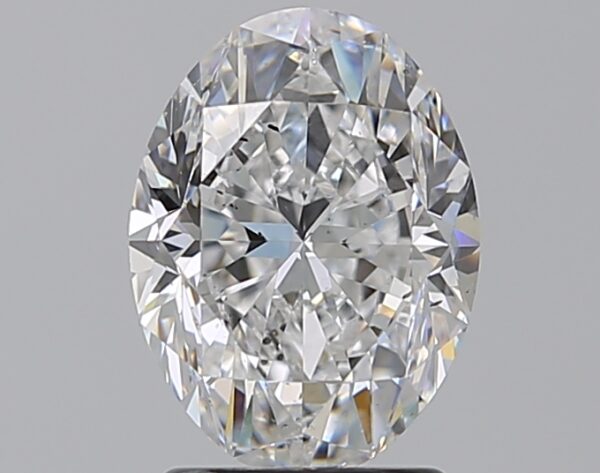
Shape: oval
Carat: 2.01
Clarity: SI1
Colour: D
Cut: VG
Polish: EX
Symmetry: EX
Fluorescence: M
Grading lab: GIA
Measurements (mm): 9.34 x 7 x 4.59